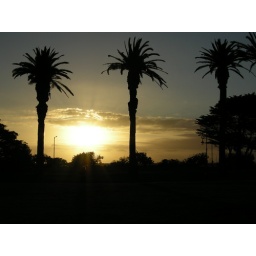
Palm trees at the beach in St. Kilda